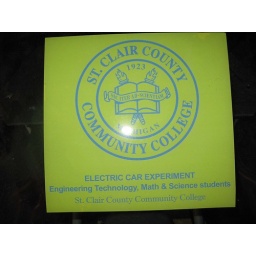
sign in window of student built electric car